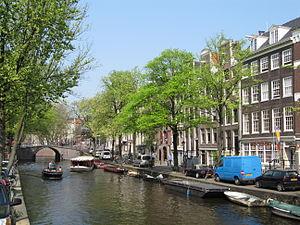
De Klassieker est une rivalité sportive opposant deux des principaux clubs de football néerlandais : l'Ajax Amsterdam et le Feyenoord Rotterdam. Elle est considérée comme l'une des rivalités les plus importantes du football néerlandais depuis la seconde moitié du XXᵉ siècle.
Le Reguliersgracht est un canal secondaire situé dans l'arrondissement Centrum de la ville d'Amsterdam aux Pays-Bas. Perpendiculaire aux quatre canaux qui constituent le Grachtengordel, et suivant un tracé quasiment parallèle à l'Amstel, il permet de relier le Lijnbaansgracht au sud au Herengracht situé plus au nord. À l'instar de plusieurs segments d'autres canaux du Grachtengordel, il fut conçu dans le cadre du quatrième plan d'expansion de la ville d'Amsterdam en 1658.